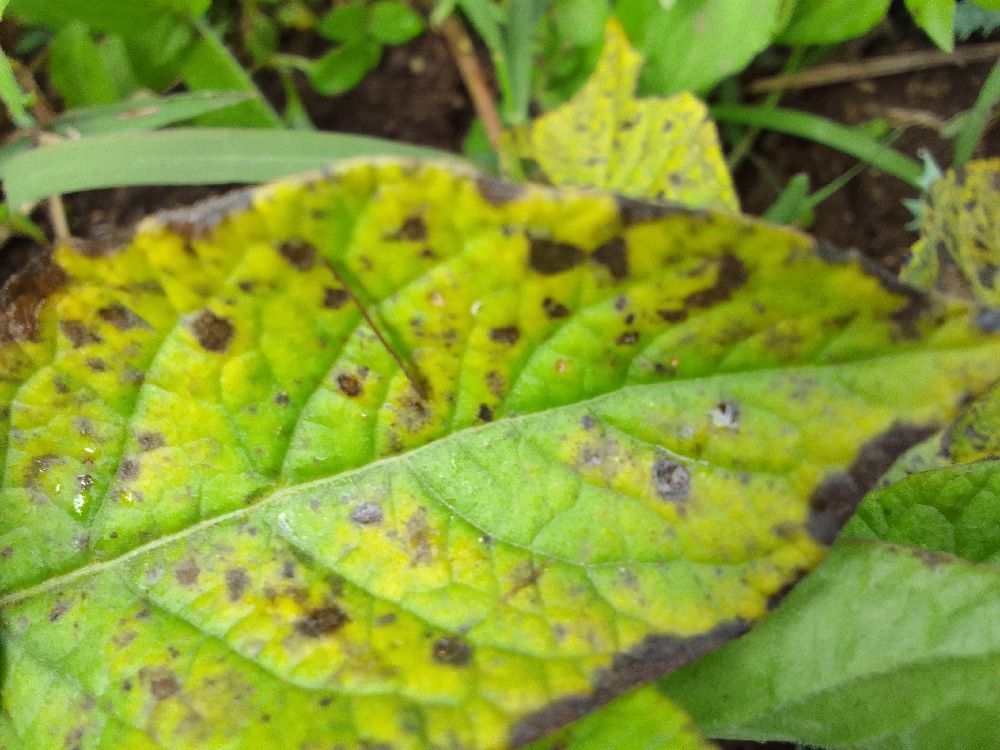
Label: Early blight